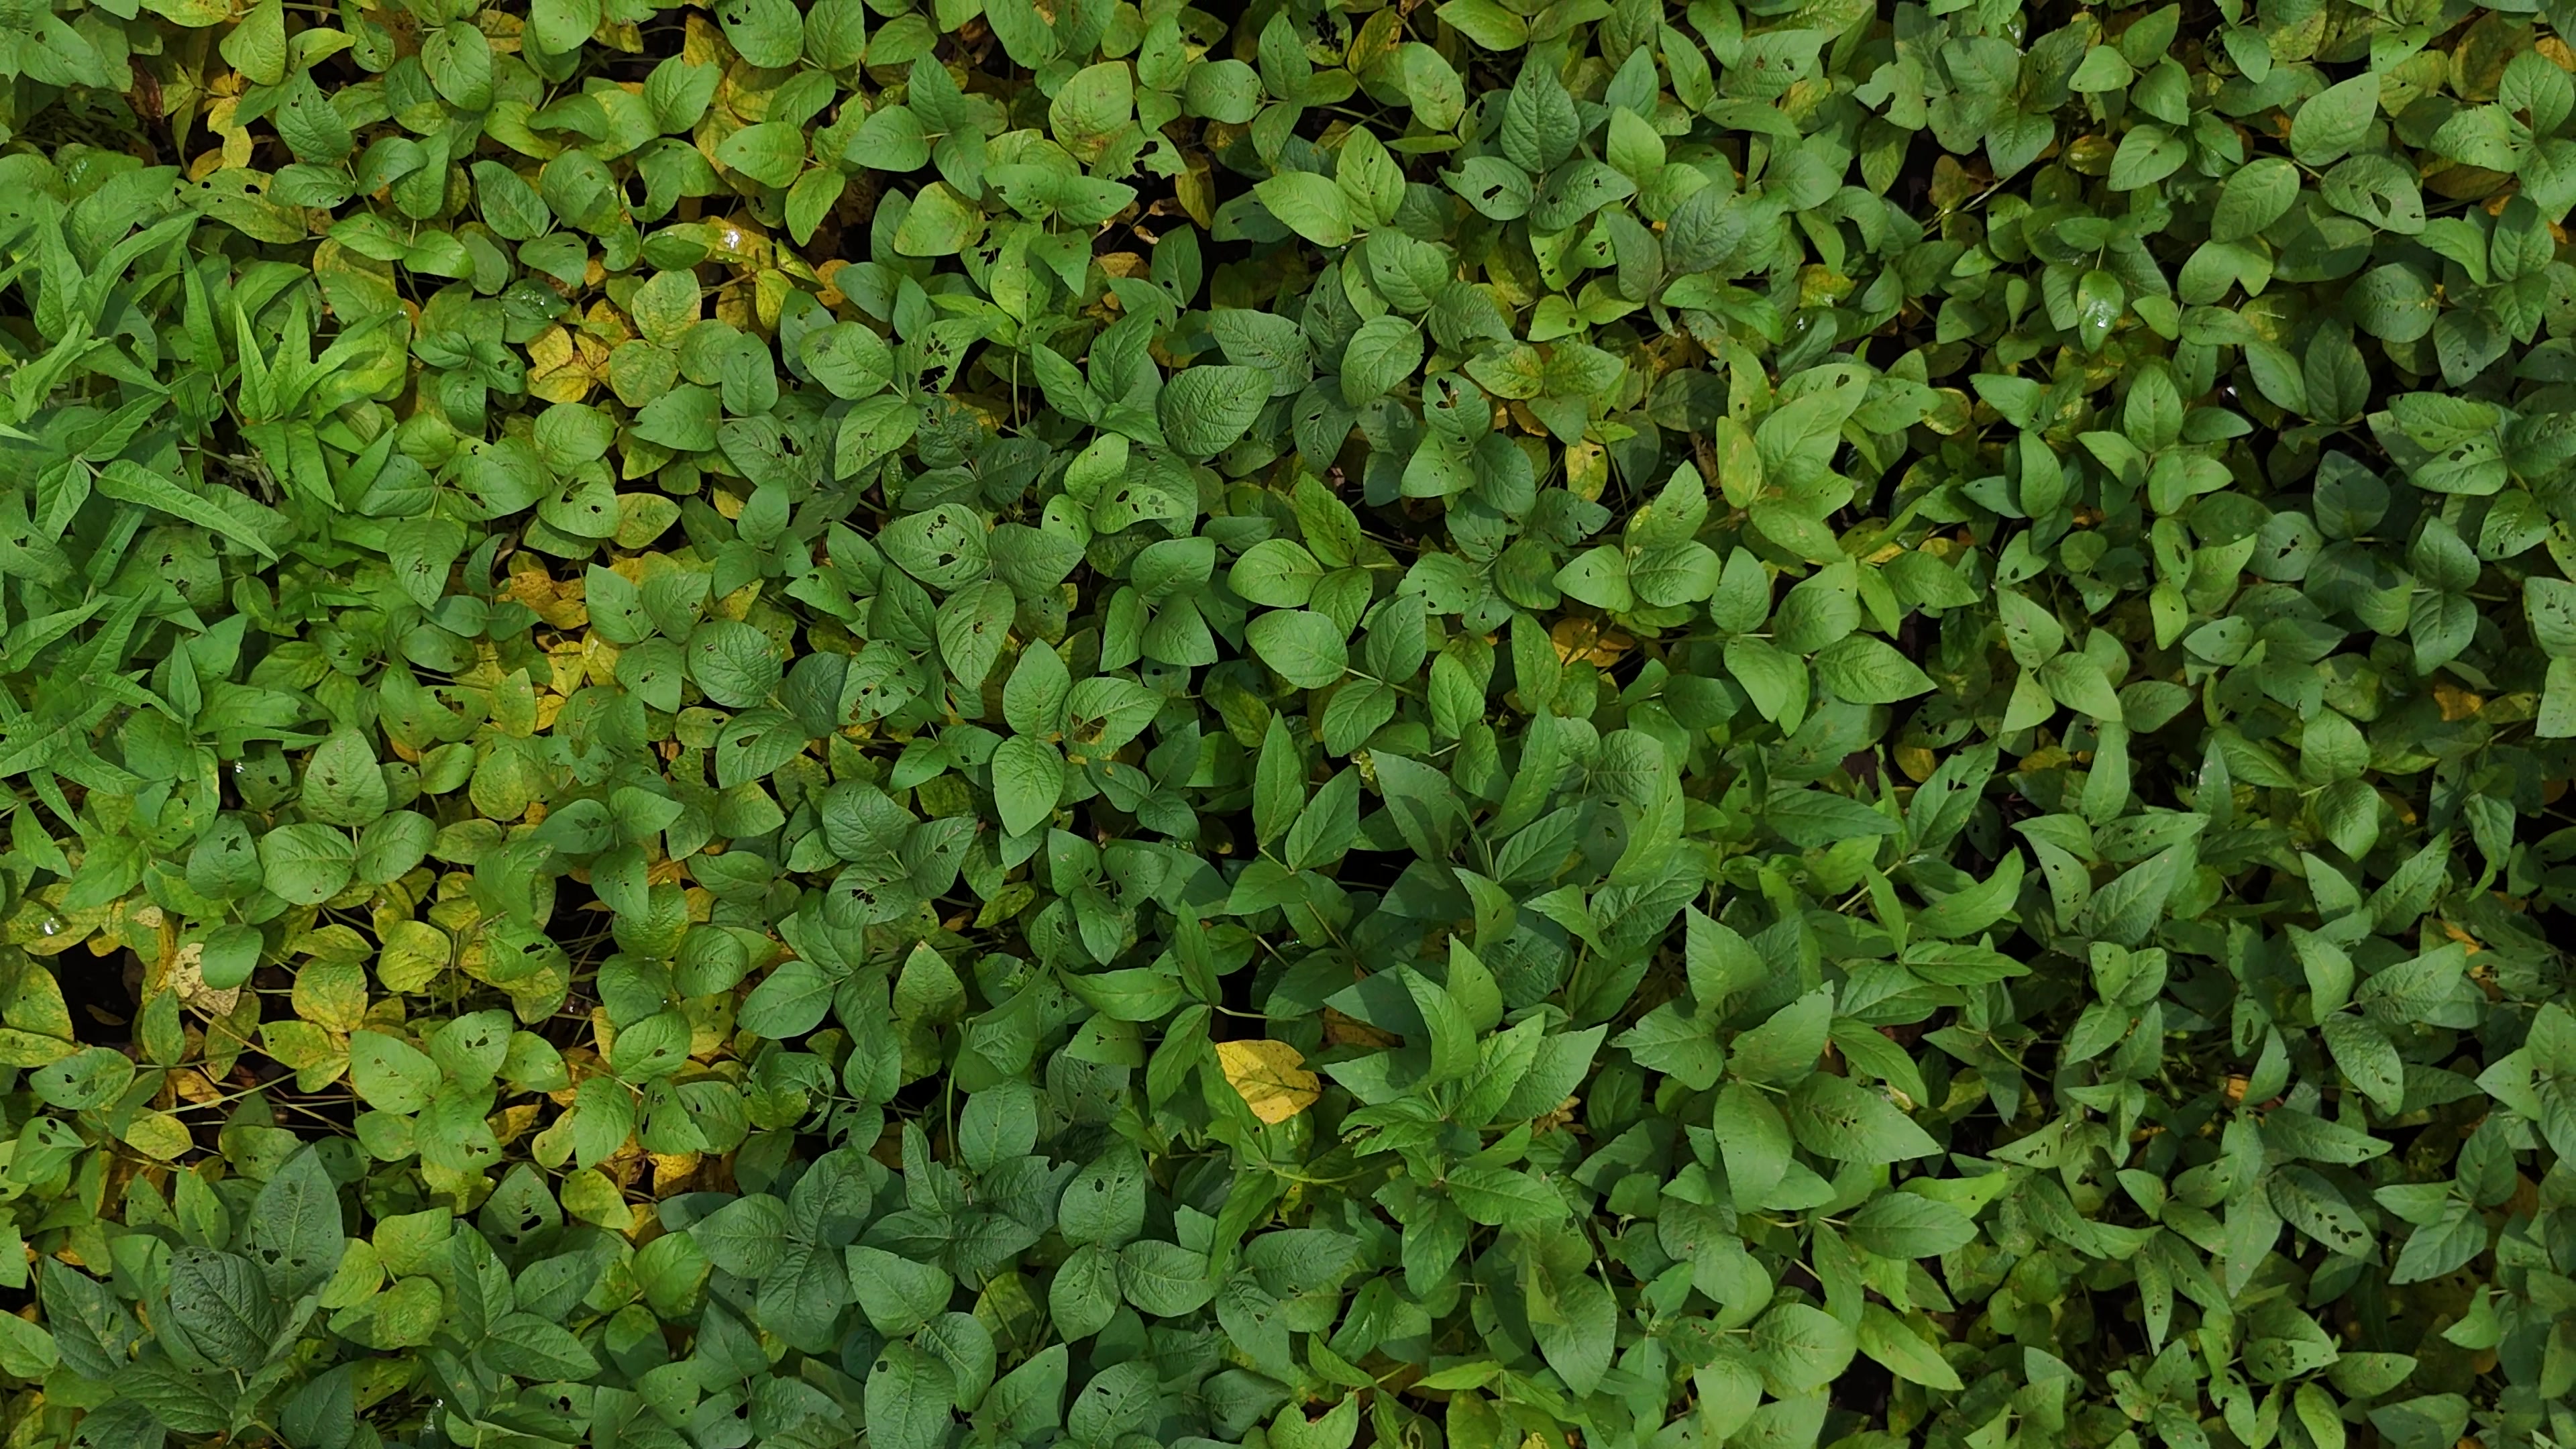
Label: Mosaic